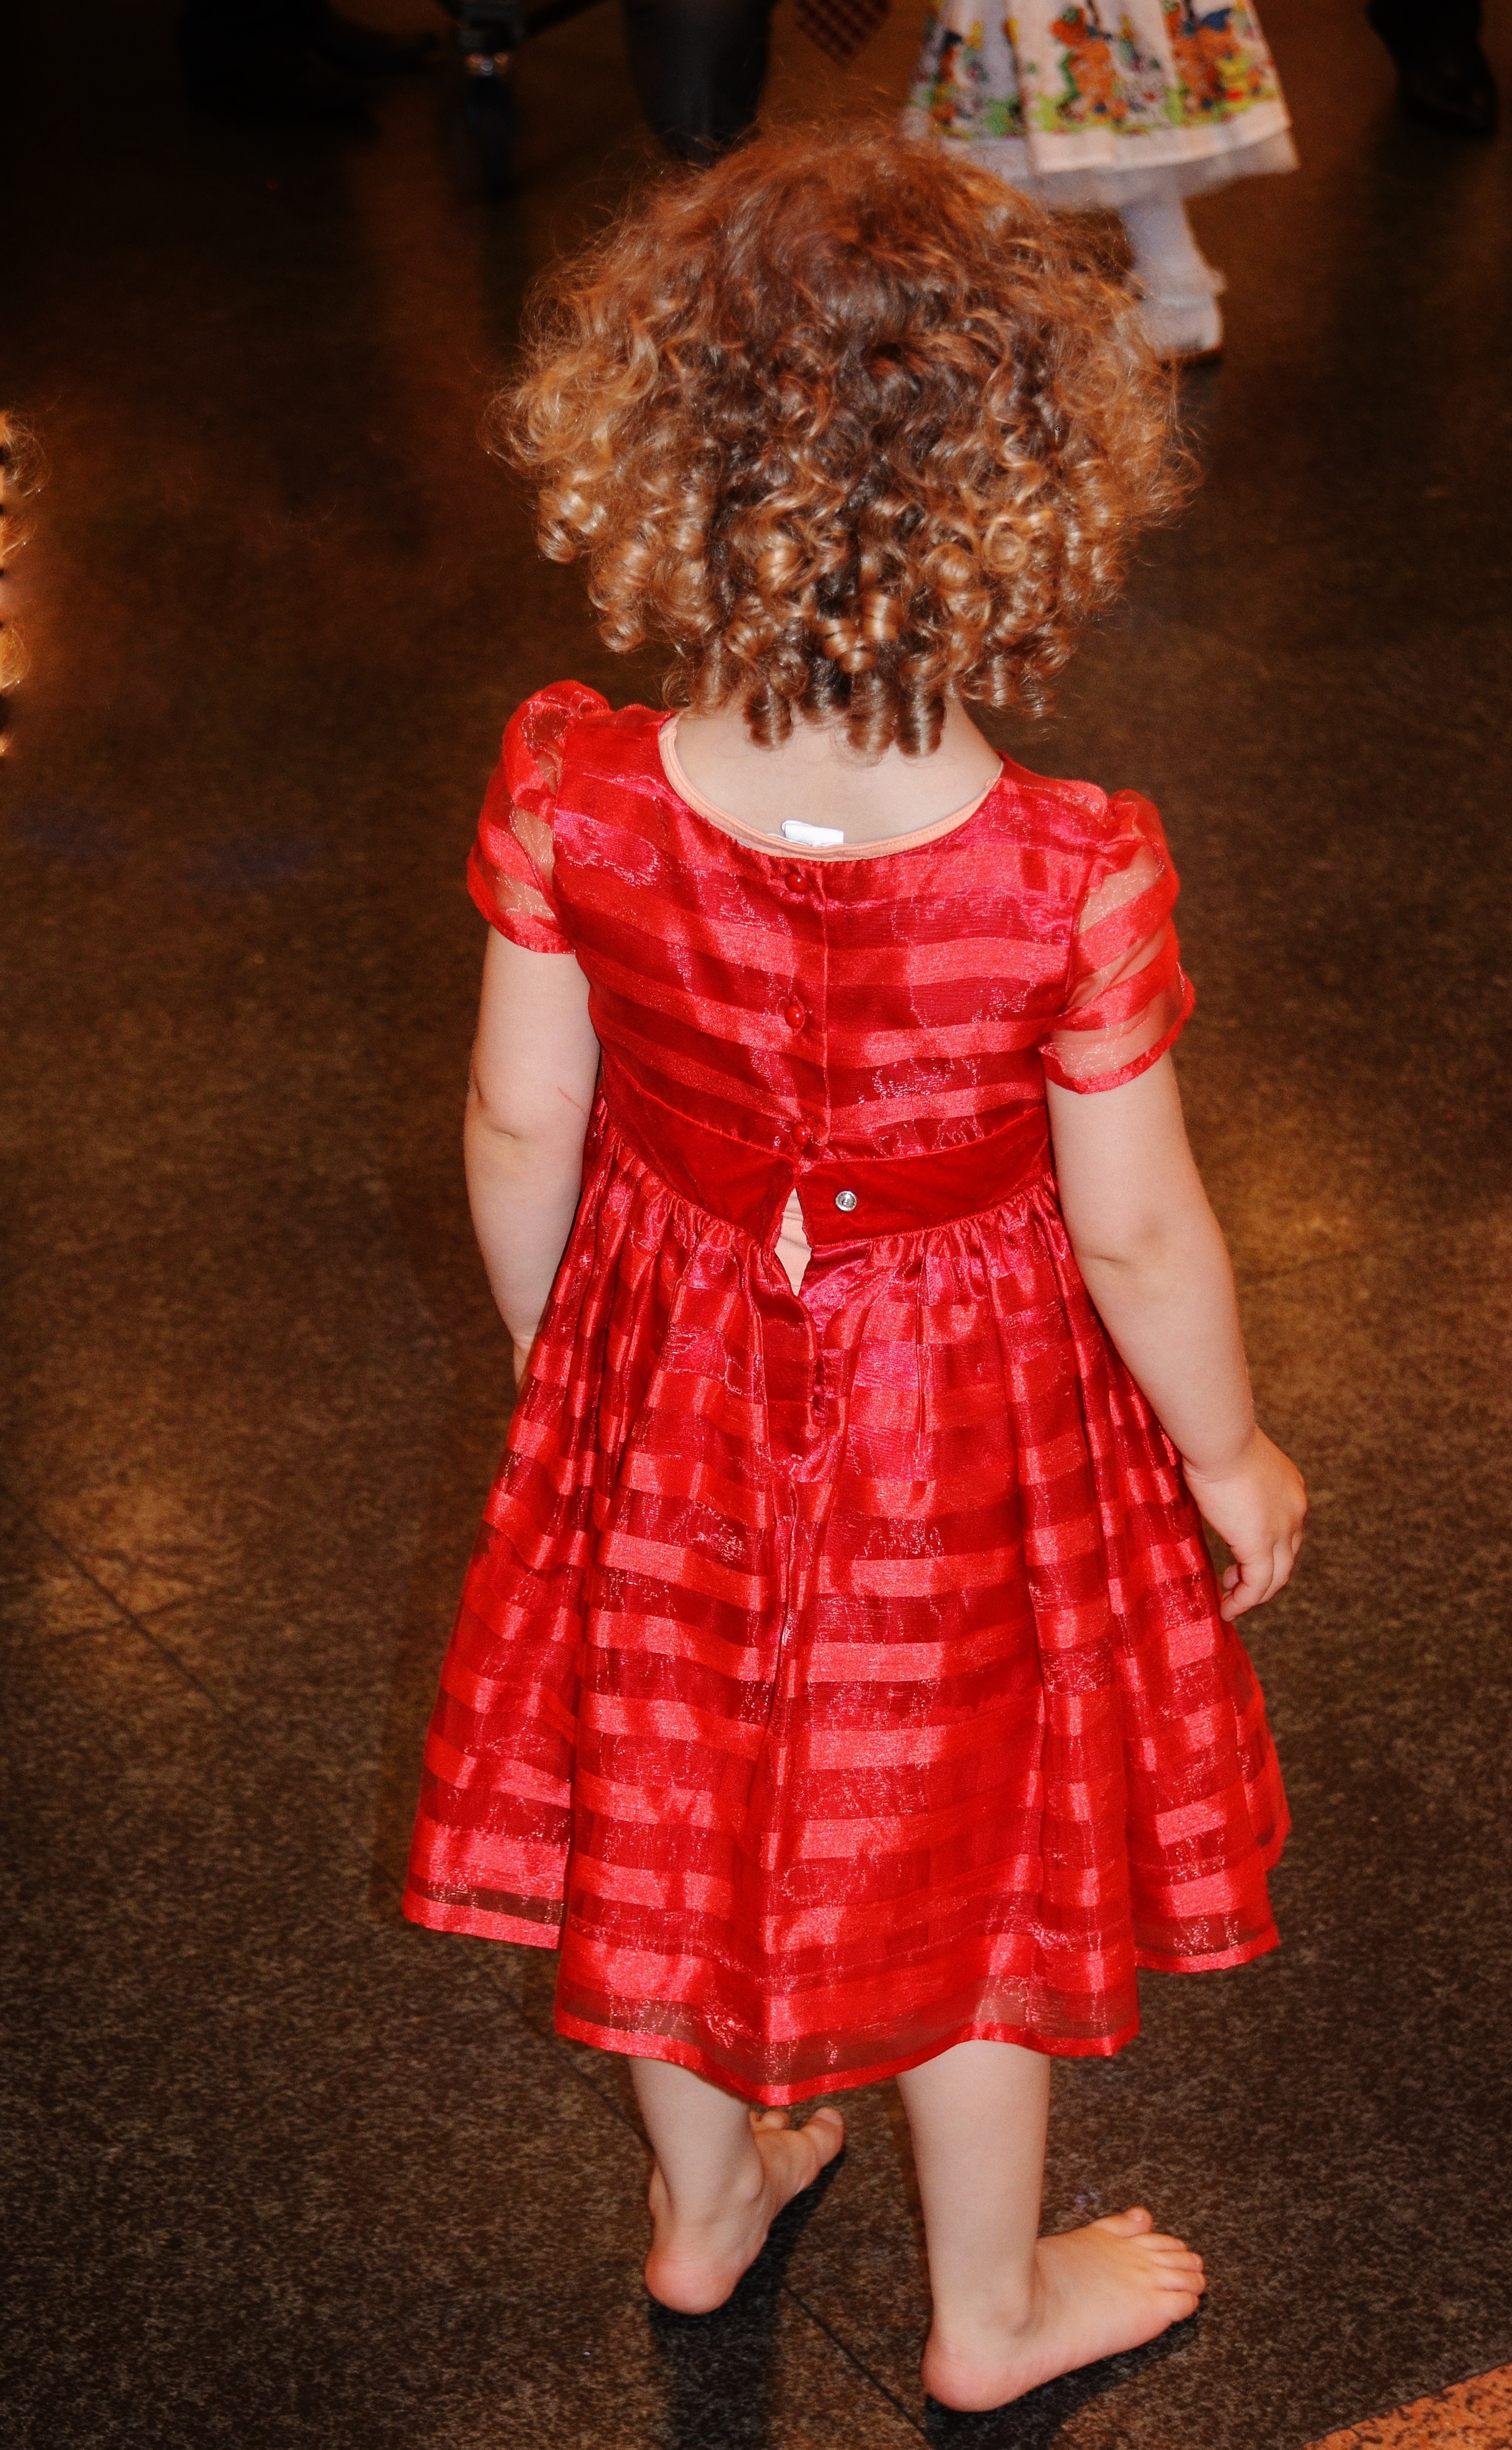
girl, pattern, portrait, red, macro, child, fashion, close, toy, doll, colors, dress, design, image, little girl